Joseph Hedley

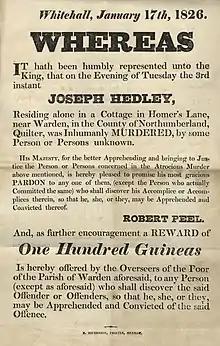
Reward notice, signed in the name of Robert Peel, offering a reward of 100 guineas for evidence in the case.

On the evening of Thursday, 3 January 1826 he was murdered in his home by an unknown attacker. Hedley was 76 years old. That afternoon he had been at Walwick Grange and had received charitable aid from the farmer there. During the evening a variety of visitors called on him and all recall him being in good health, with the last person to see him alive being a peddler from Stamfordham asking for directions. An hour later when a Mr. Smith of Haughton Castle rode past he noted Joe's cottage was dark and silent. Despite passers-by and herdsman noting the strangeness of the cottage being locked up and silent over the next few days, it wasn't until the Saturday that further inquiry was undertaken.